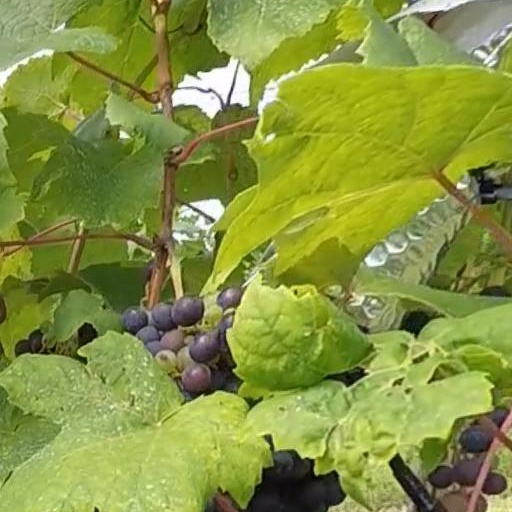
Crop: grape